Kim Kuusi

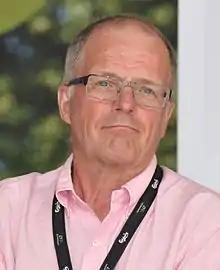
Kim Kuusi in 2012

Kim Kuusi (born 28 December 1947 in Helsinki) is a Finnish composer best known for his advertising jingles.